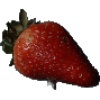
Label: Strawberry 1